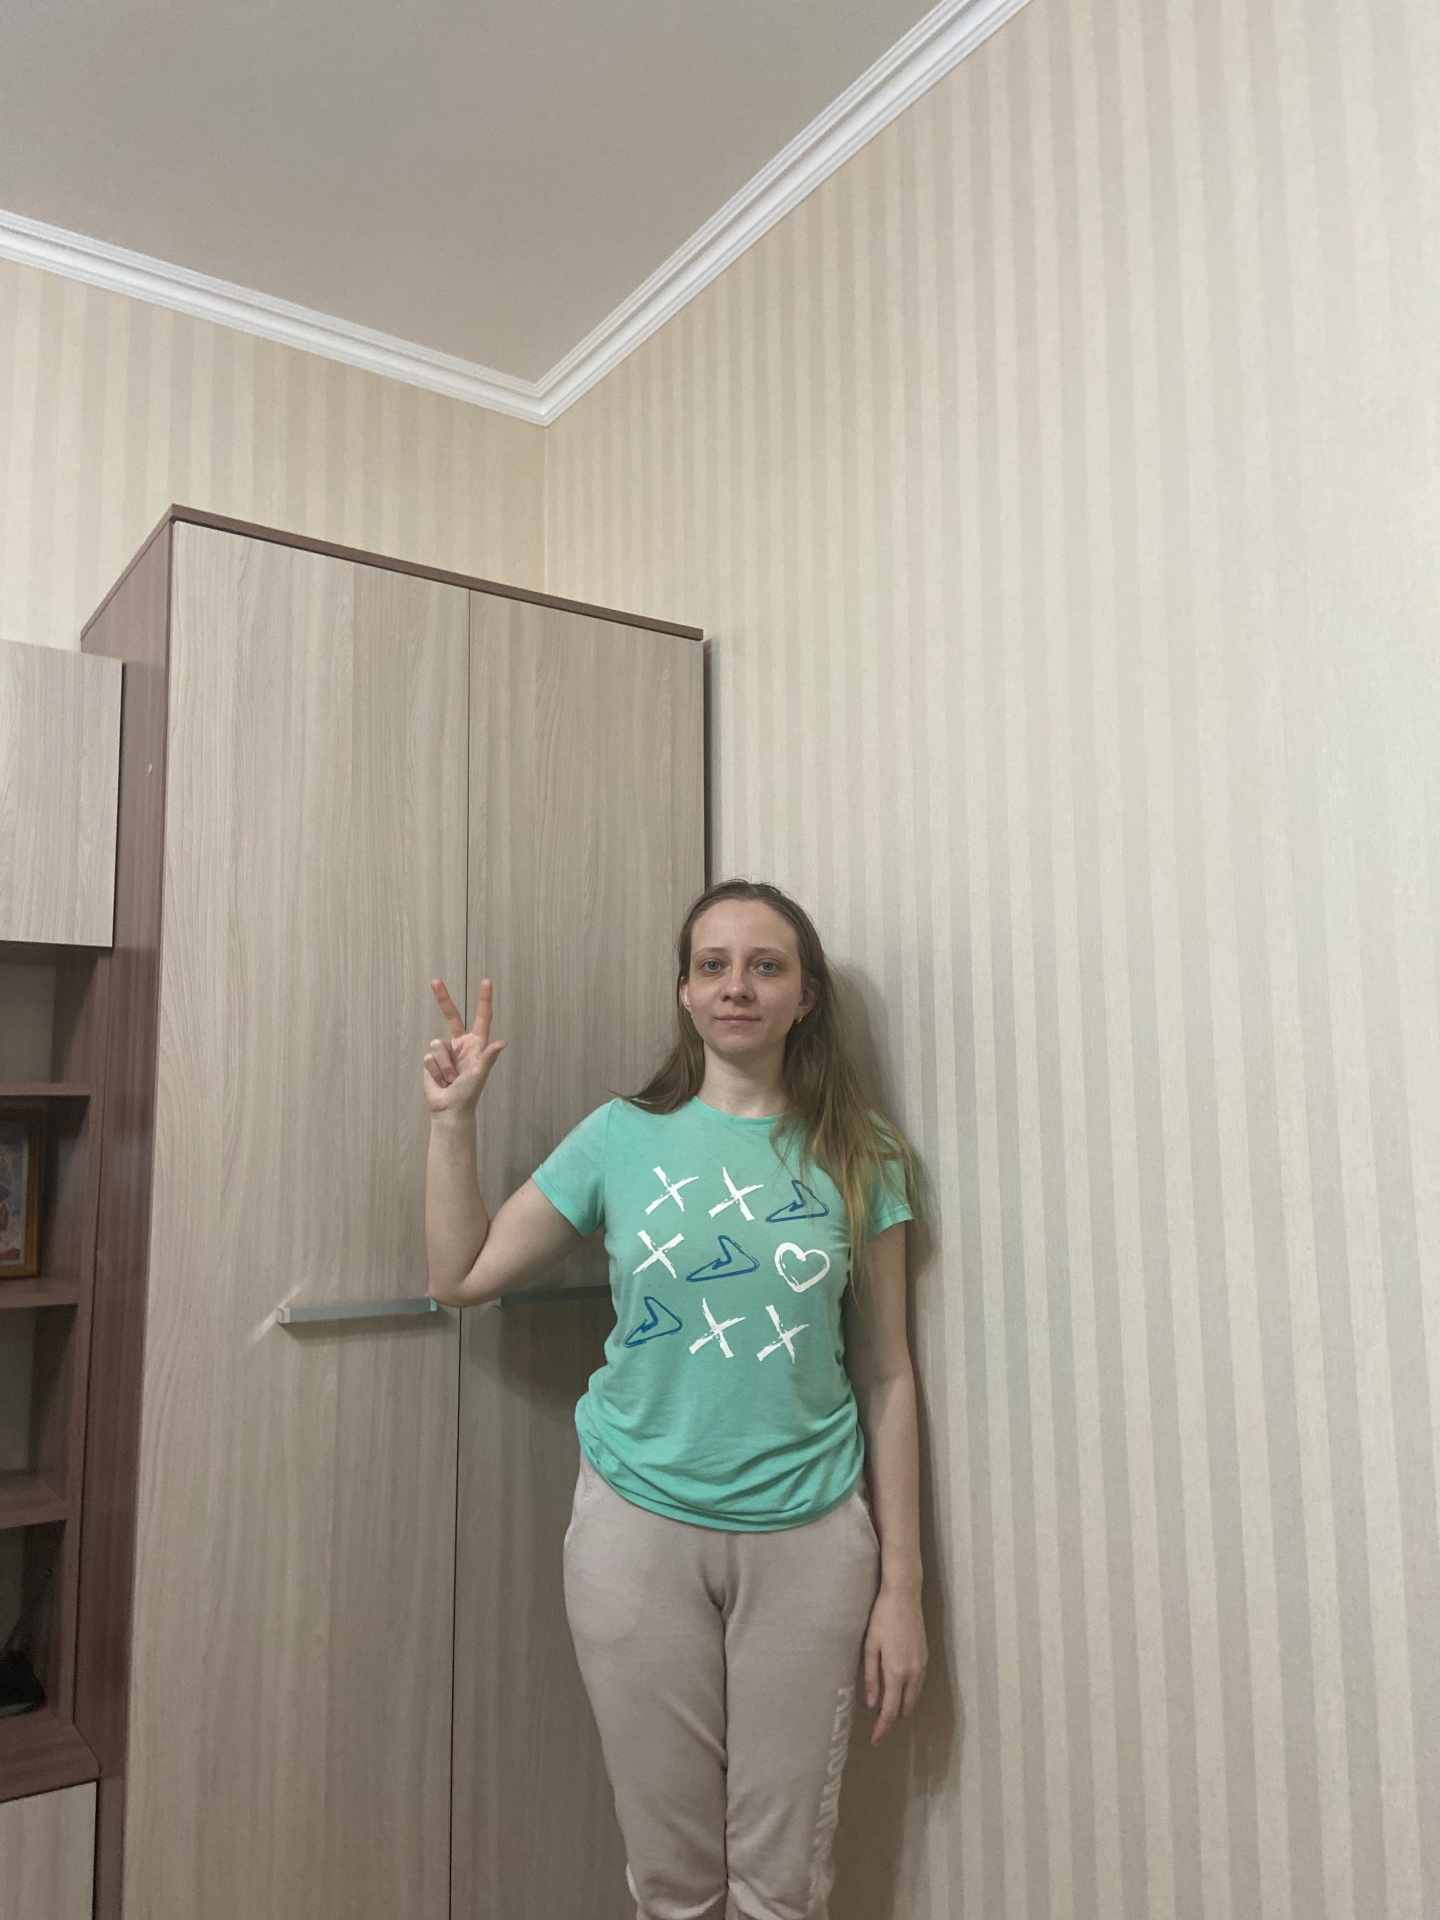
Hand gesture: three2